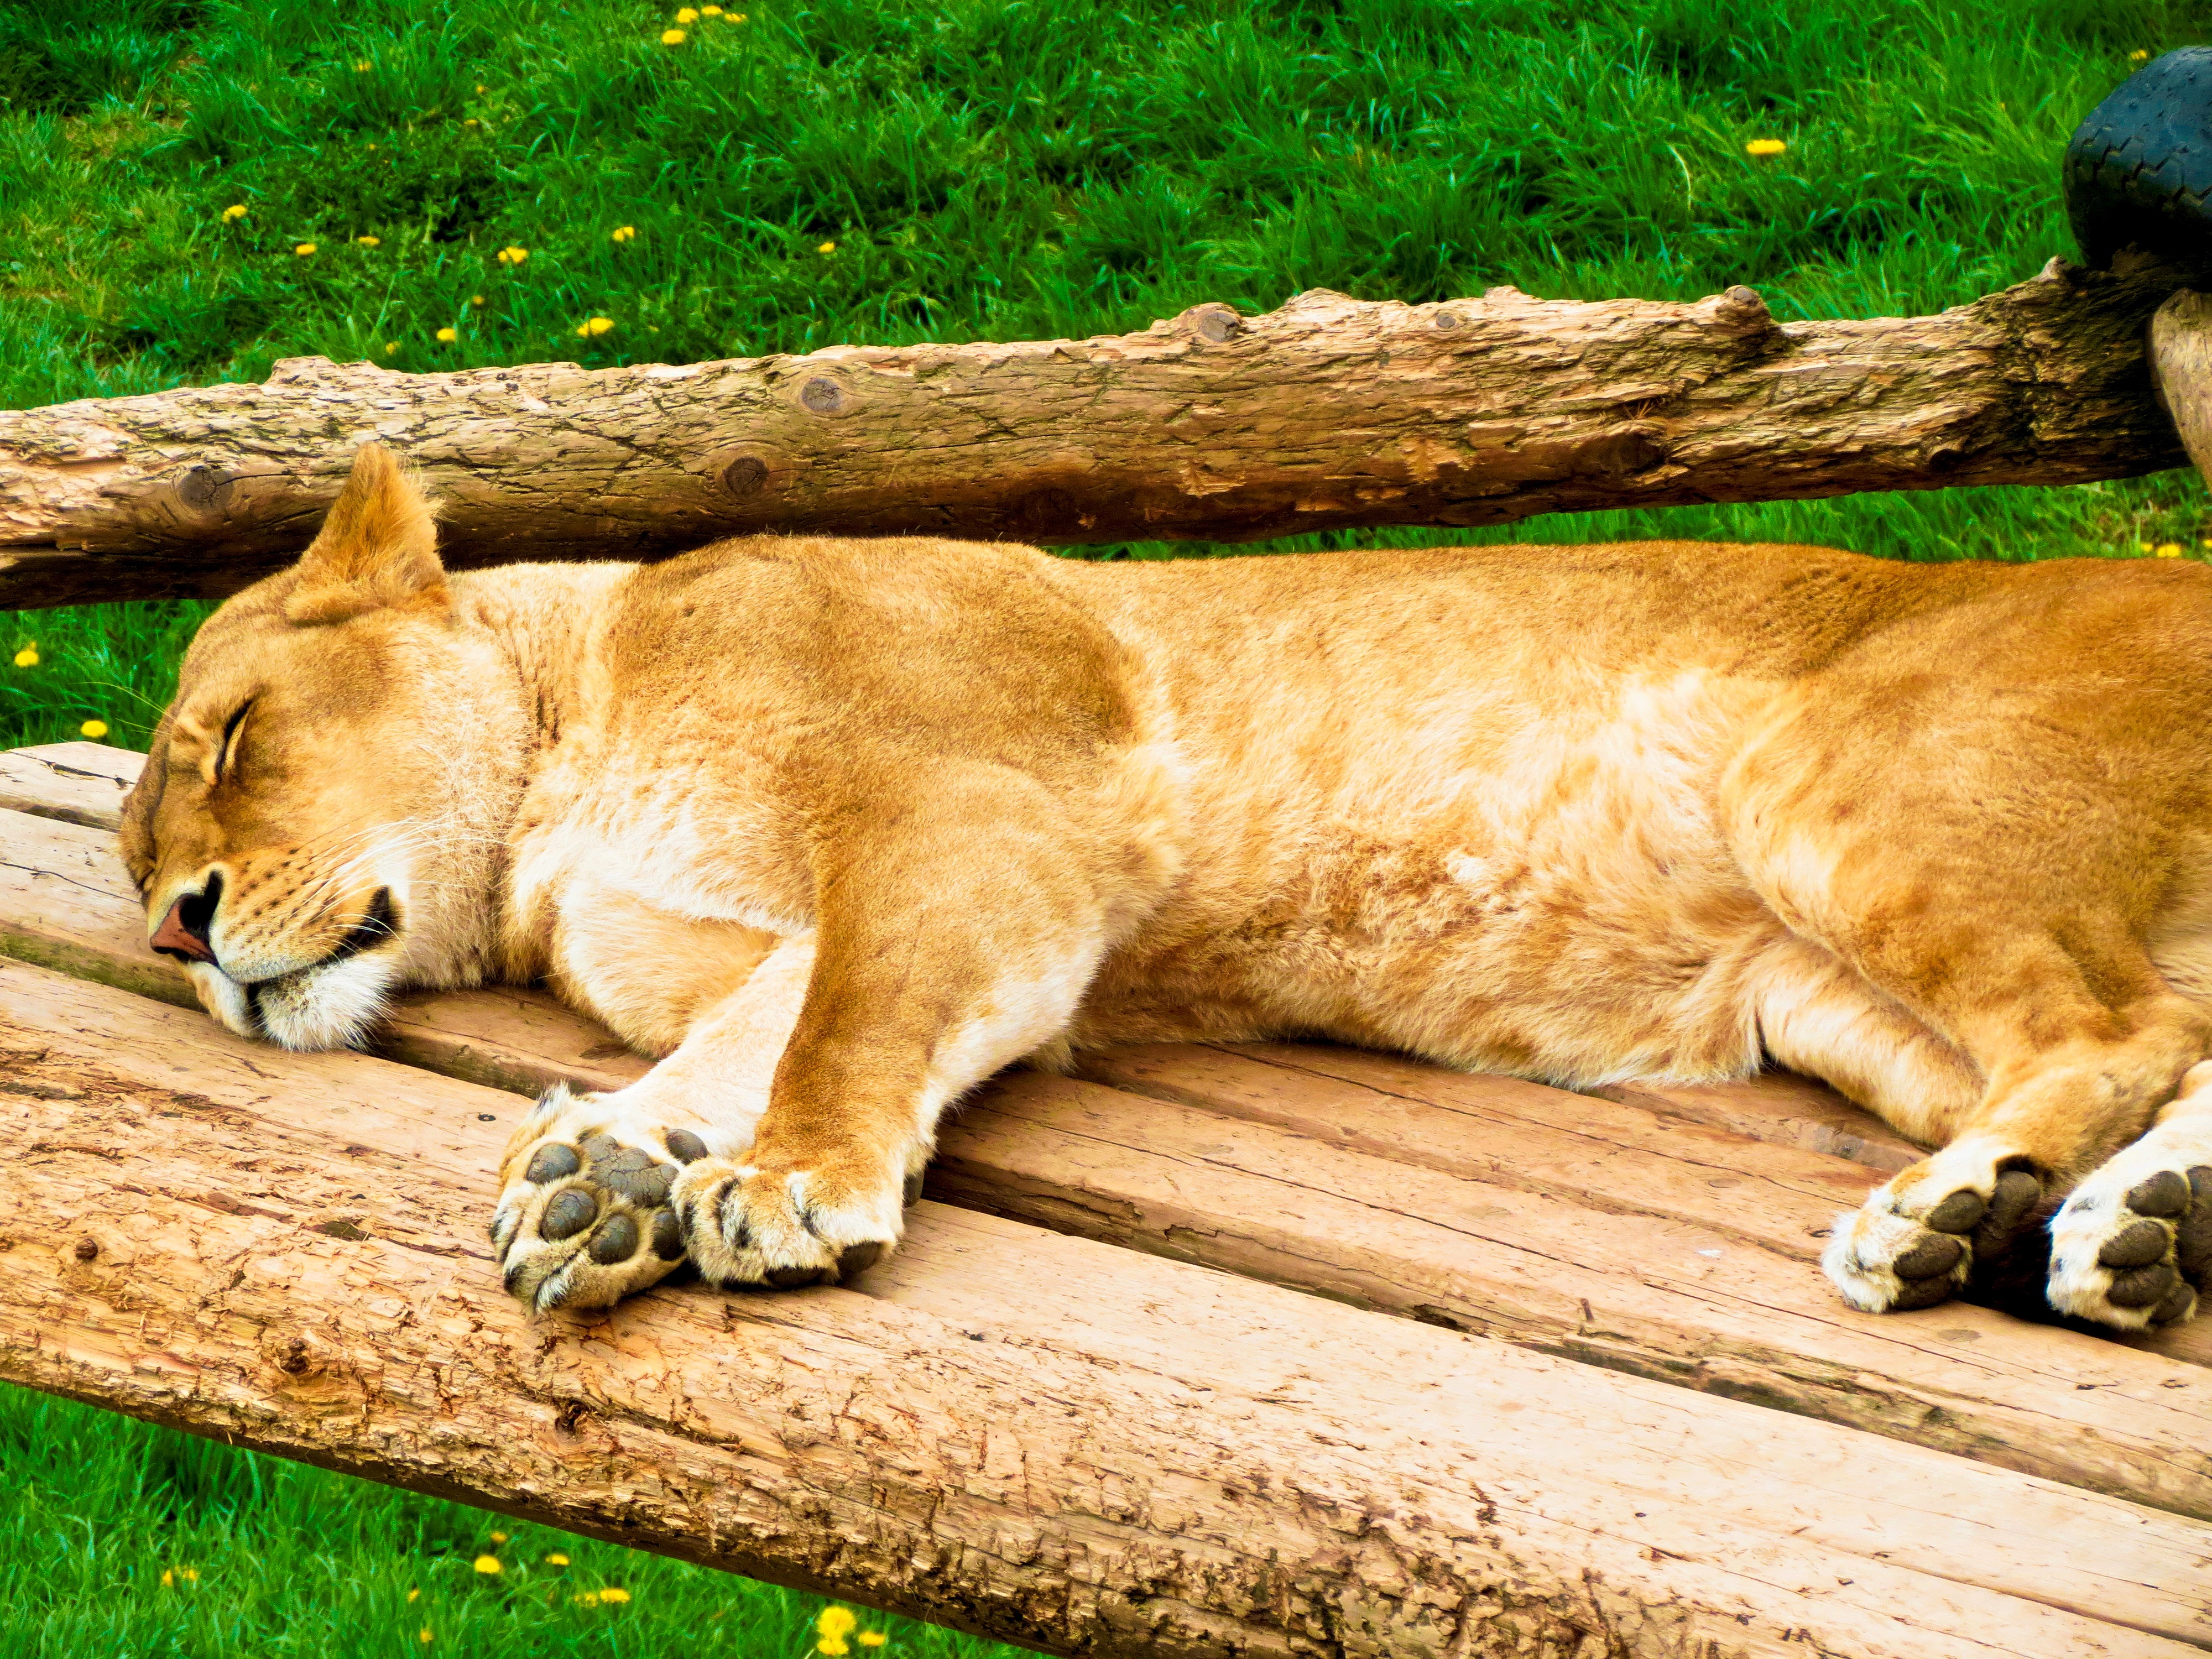
grass, female, wildlife, zoo, cat, mammal, fauna, lion, resting, big cats, cat like mammal, dog breed group